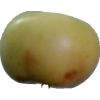
Label: Apple 6